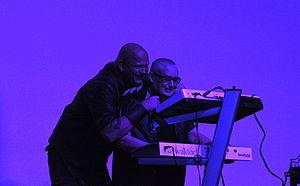
Leæther Strip est un projet musical danois créé en 1988 par Claus Larsen. Puisant dans de nombreux courants musicaux, il aurait influencé plusieurs musiques de films. Autrefois distribué par les maisons de production allemandes Zoth Ommog et américaines Cleopatra Records et Metropolis Records, Leæther Strip est distribué depuis 2005 par la maison de production belge Alfa Matrix.